Daniel Daly

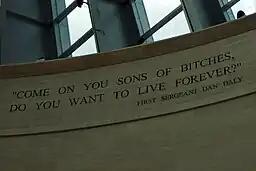
An engraving at the National Museum of the Marine Corps displaying the quote commonly attributed to Daly: "Come on, you sons of bitches, do you want to live forever?"

According to Marine Corps lore, Daly rallied his men at the Battle of Belleau Wood by yelling, "Come on, you sons-o'-bitches, do you want to live forever?" This quote first appeared in "And They Thought We Wouldn't Fight", a 1918 memoir by war correspondent Floyd Gibbons of "The Chicago Tribune". Gibbons, who was attached to Major Benjamin Berry's 3rd Battalion, 5th Marine Regiment, attributed the line to an unnamed gunnery sergeant in that unit. Popular legend eventually credited Daly (already well known as a double Medal of Honor recipient) with the rallying cry, despite discrepancies in the story—Daly was not a member of the 5th Marine Regiment but the 6th, which was positioned to the south of where Gibbons was reporting, and Daly was a first sergeant, not a gunnery sergeant. Historian Alan Axelrod wrote that "nobody has been found who actually heard [Daly] say it." Regardless, in May 1919, less than a year after the battle, Daly's story at Belleau Wood—incorporating the quote—was featured in "The Wood of Fair Water," one of six short films in "The Rothapfel Unit Program", a motion picture directed by Marine veteran Samuel L. Rothapfel.